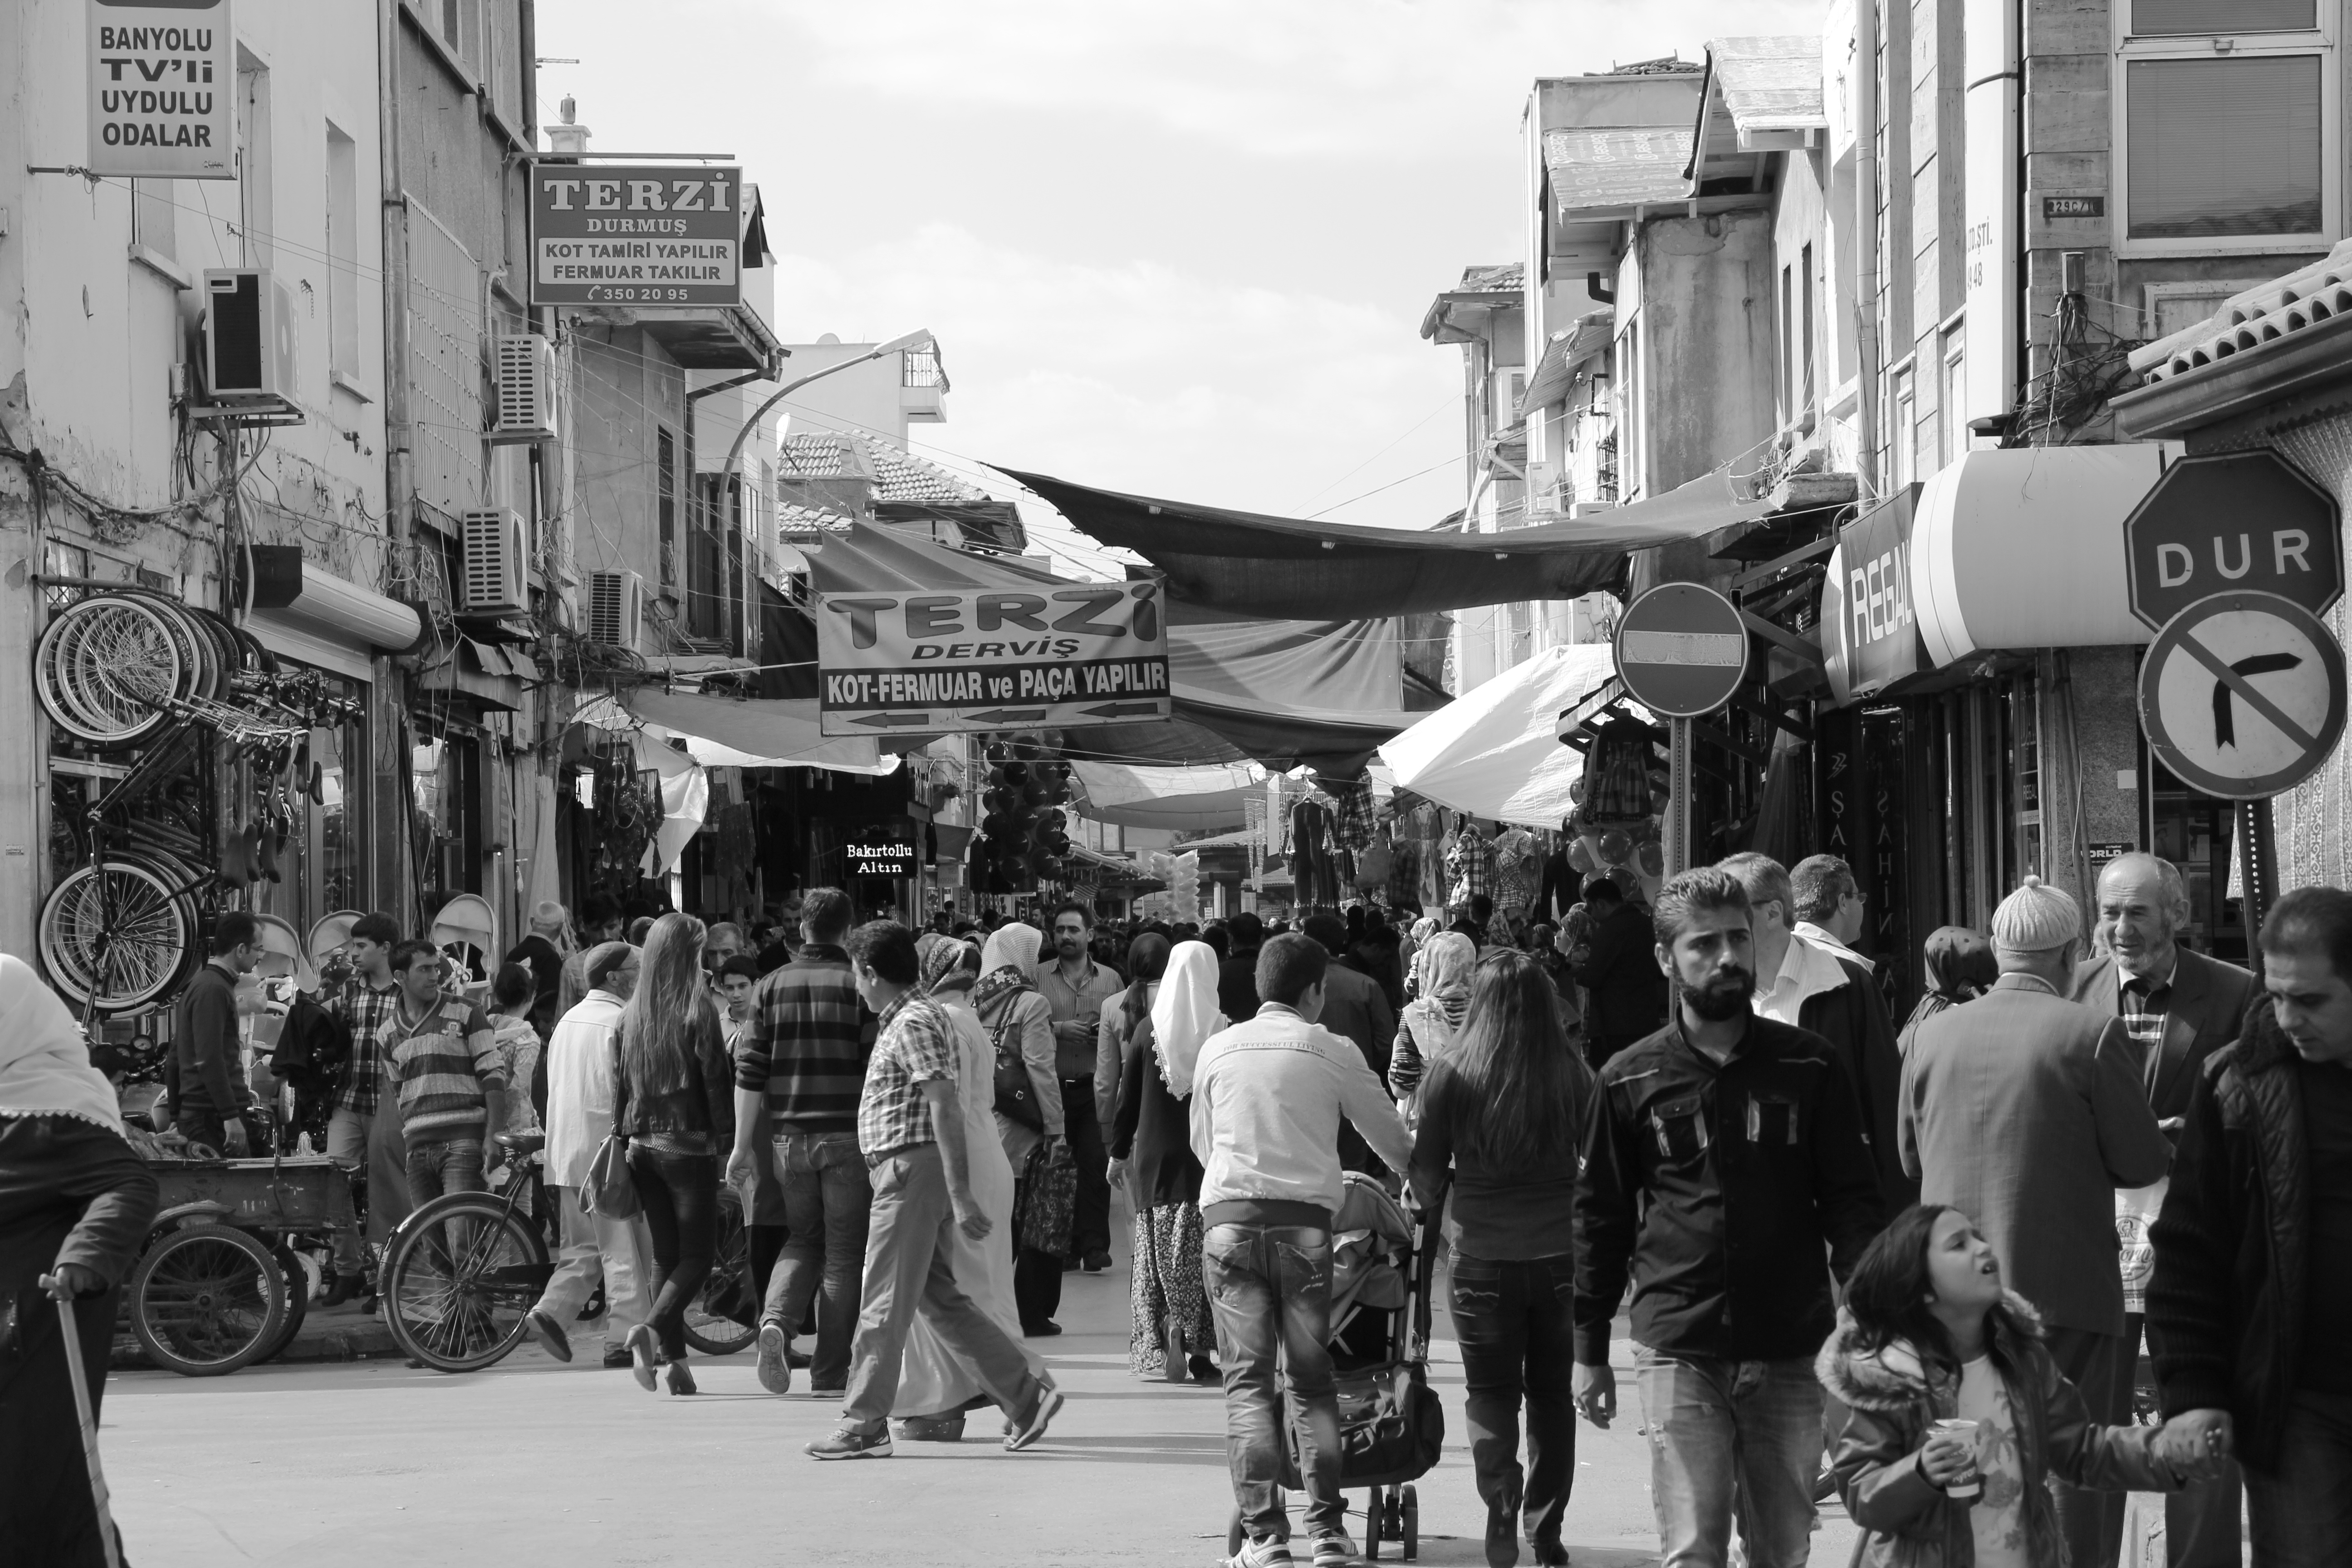
pedestrian, black and white, people, road, street, photography, town, city, crowd, black, monochrome, infrastructure, photograph, snapshot, urban area, monochrome photography, human settlement, nonbuilding structure